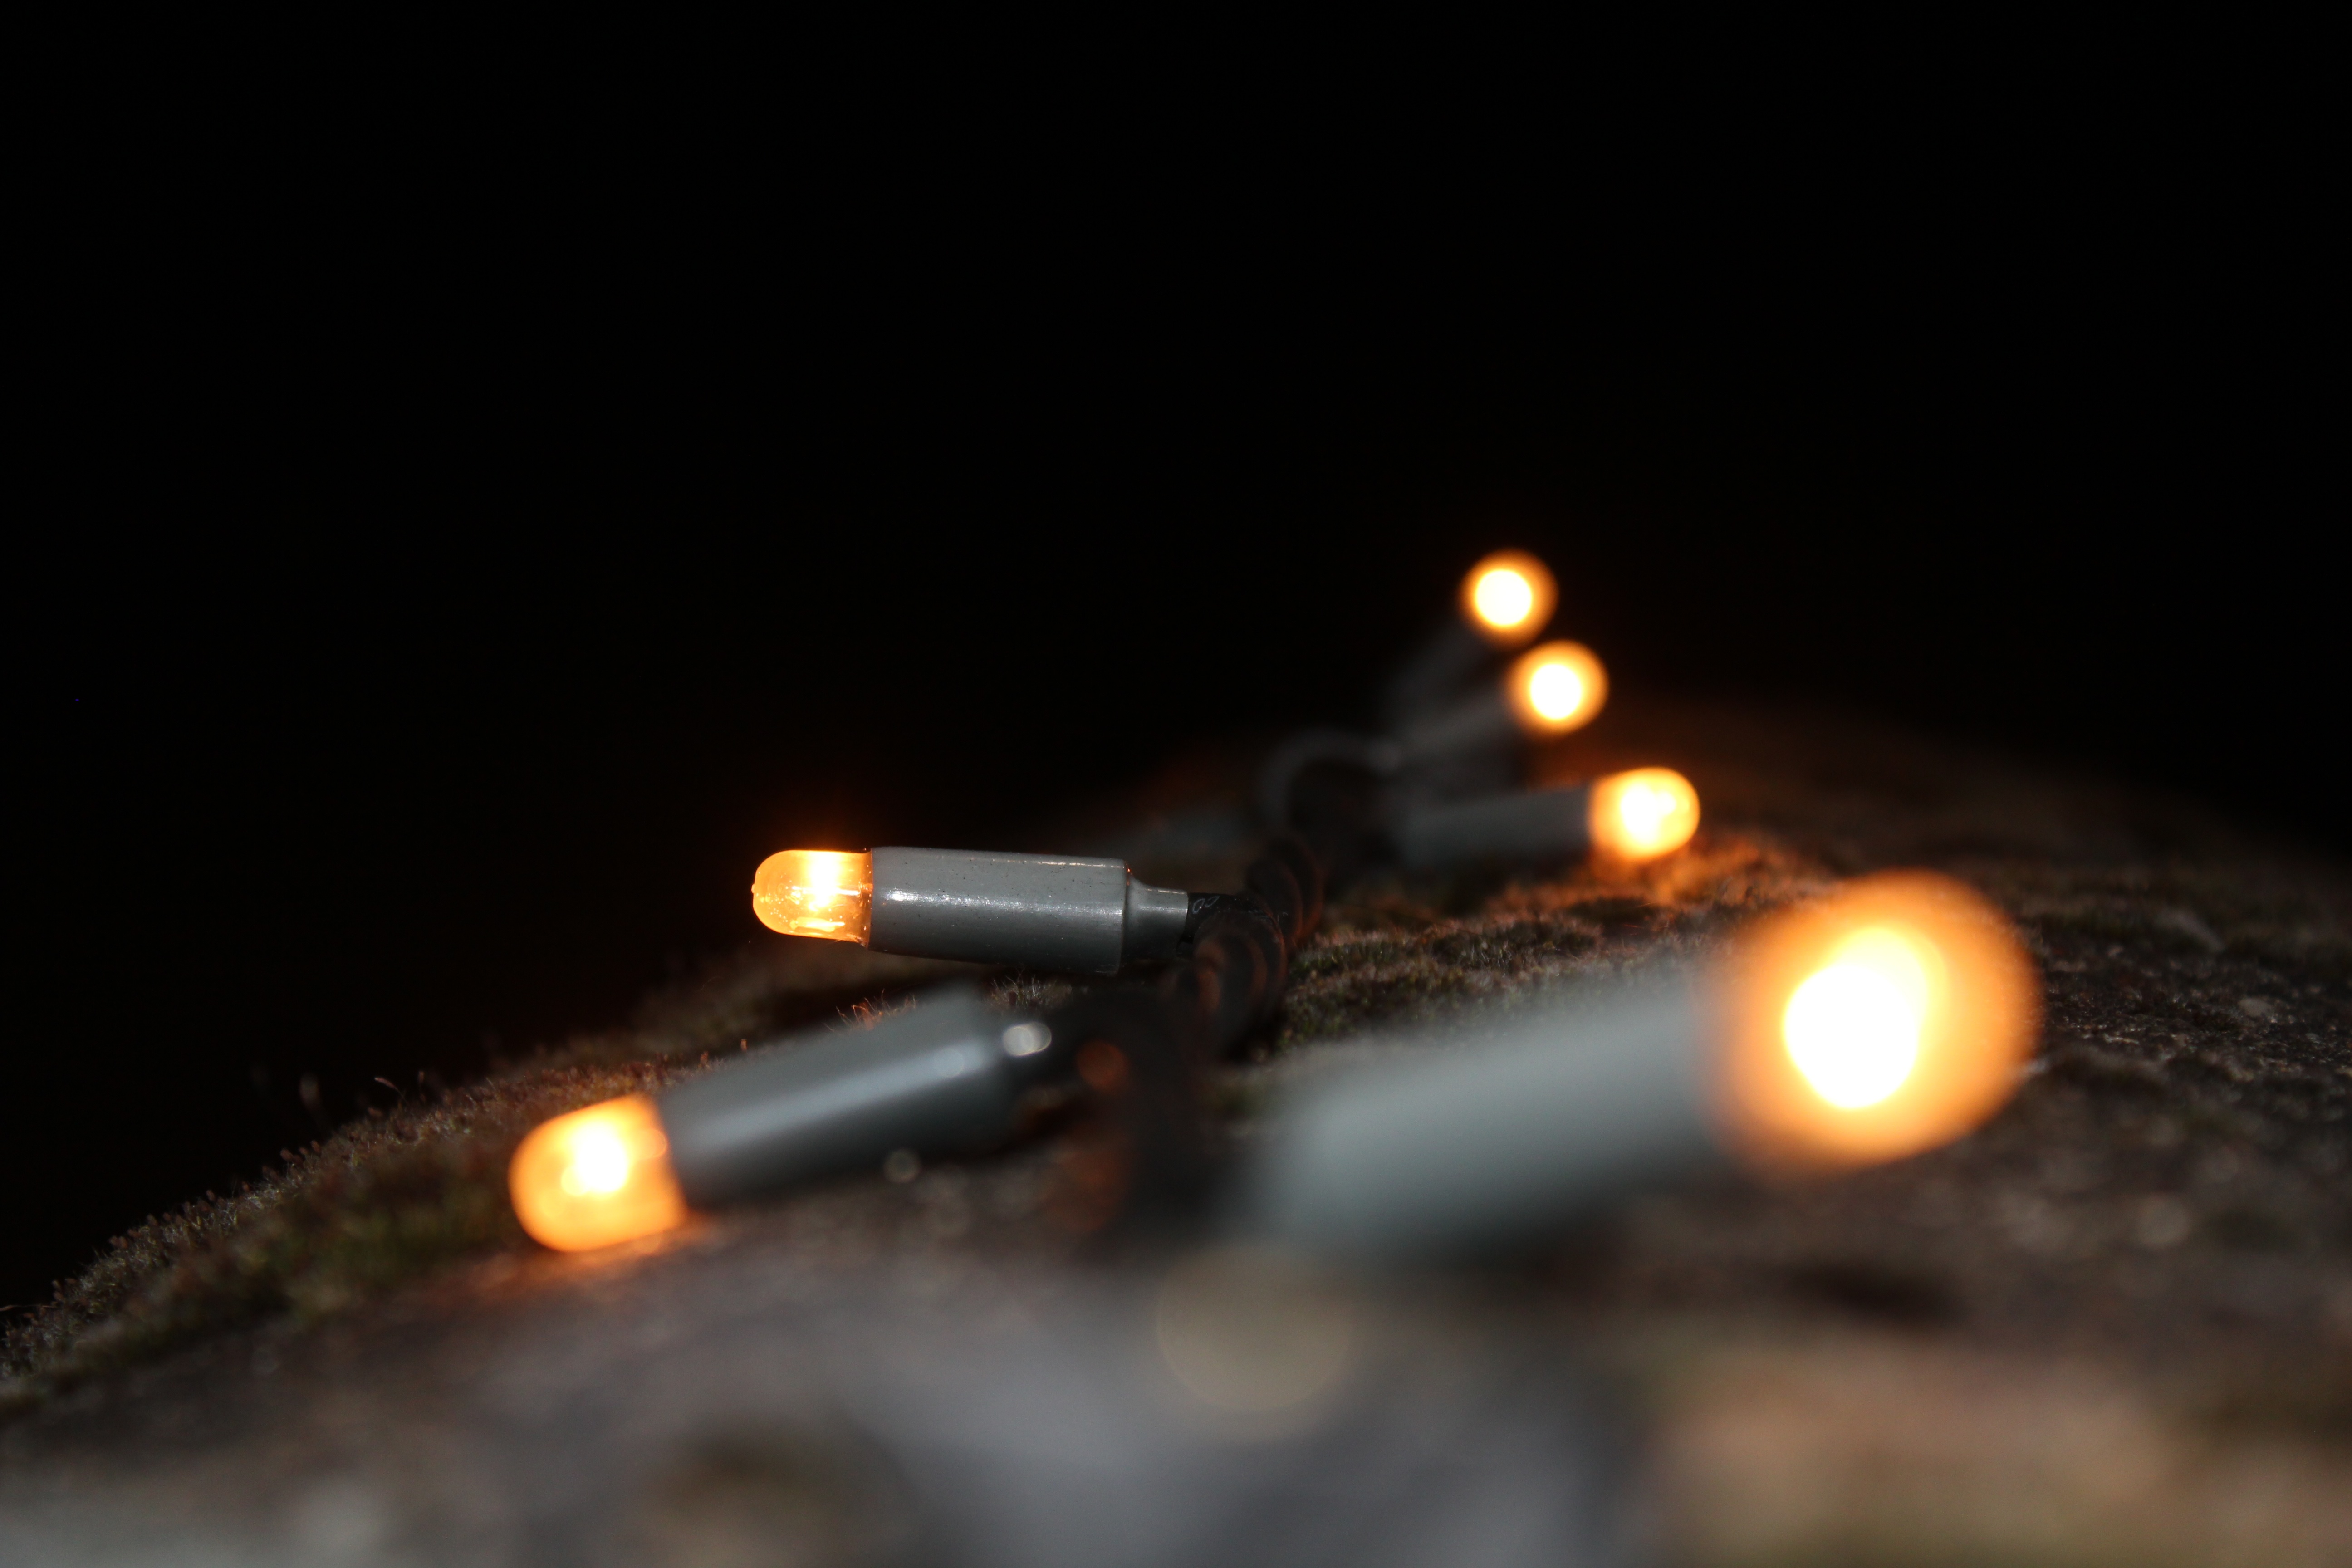
light, lighting, weapon, gun accessory